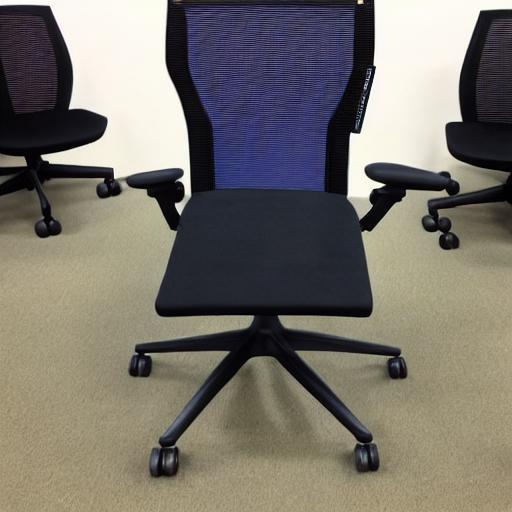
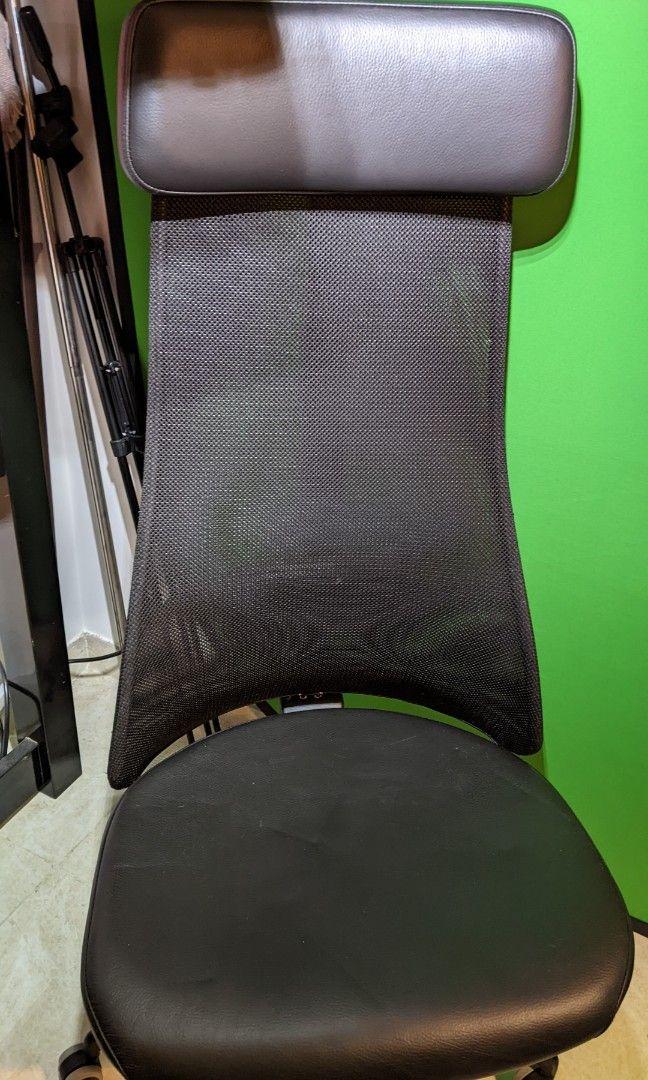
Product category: items_chair
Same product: no